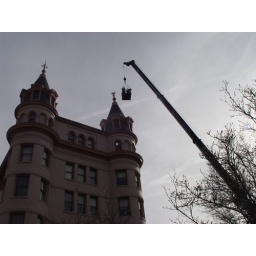
Working on an office building in DC.